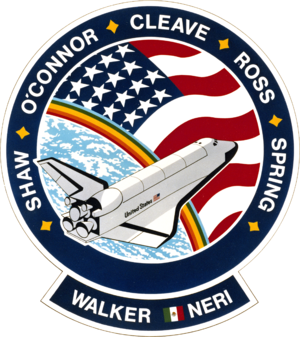
Rumfærge-programmet / Rumfærgemissioner / 1980'erne
STS-61-B logo
Rumfærge-programmet blev planlagt under Nixons præsident periode i 1969 og første flyvning med NASAs rumfærge var i 1981.